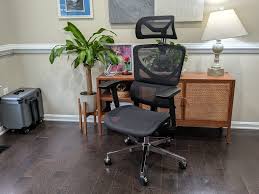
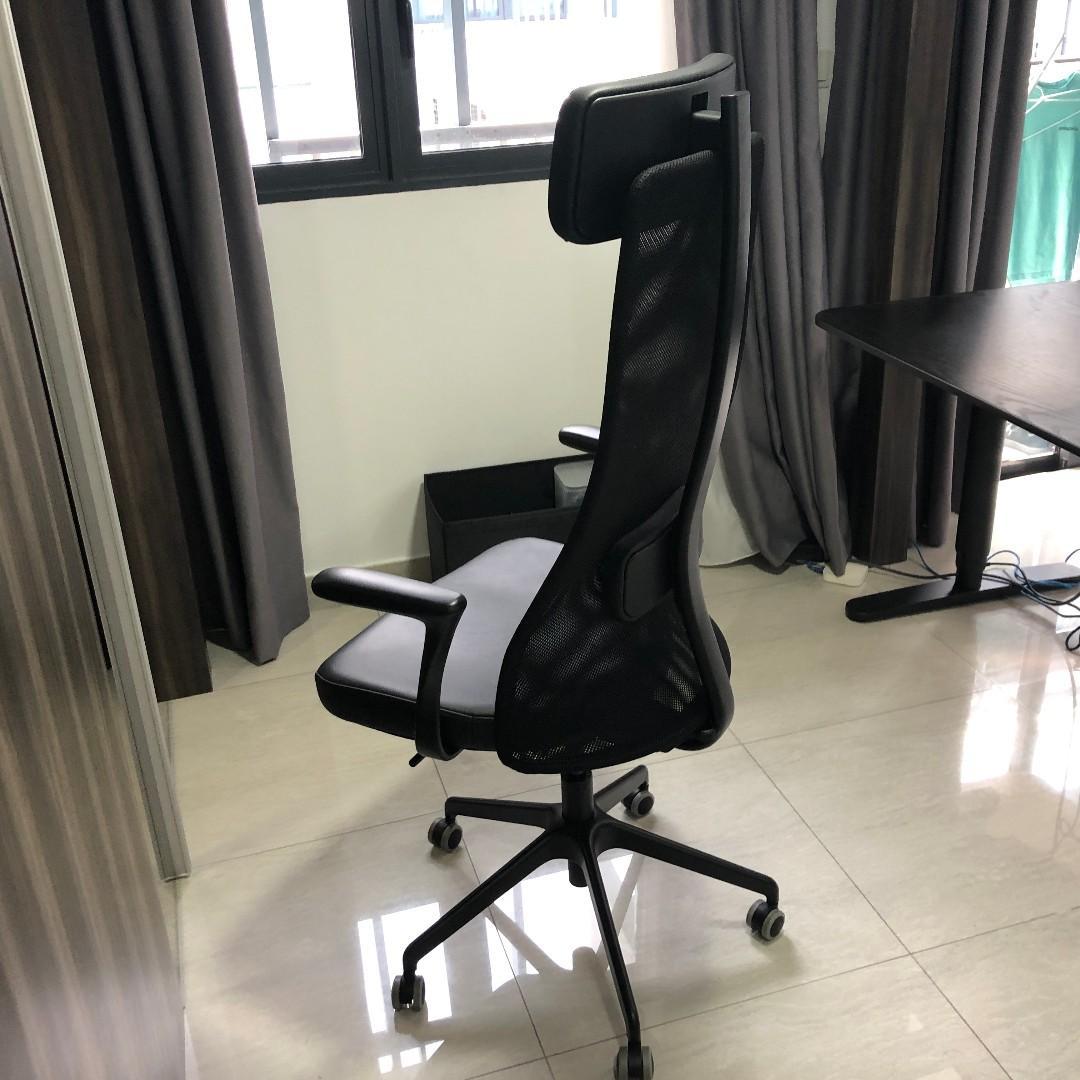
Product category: items_chair
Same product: no